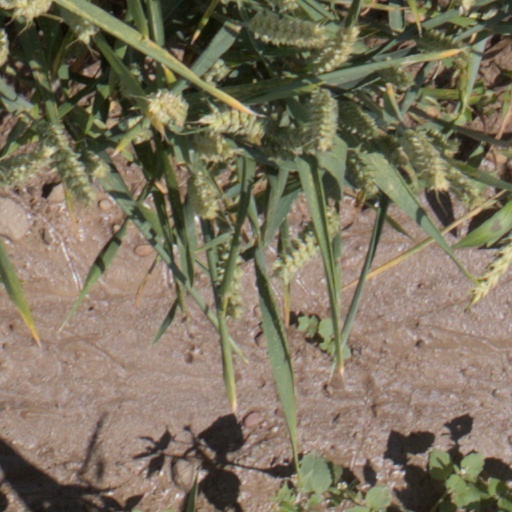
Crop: wheat